Jacob Holmen

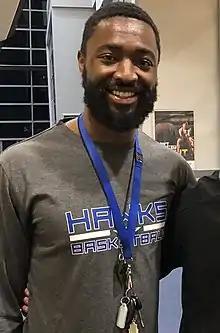
Holmen in August 2018

Jacob Ervin Holmen (born August 17, 1991) is an American former professional basketball player. He played four years of college basketball for North Texas, but his time on the court was restricted due to injuries, including his senior year where he sat out the entire second half of the season after sustaining a third concussion in just over a year. Upon turning pro, he played in Australia and Bulgaria, making a name for himself in the State Basketball League (SBL). He was named the SBL MVP in 2017 and won an SBL championship in 2018, but two knee injuries in less than a year saw his playing career come to an end.